Herschel Walker

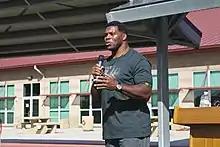
Walker giving a speech on mental health, 2017

Walker has spoken publicly about being diagnosed with dissociative identity disorder and has served as spokesperson for a mental health treatment program for veterans. Walker says he wrote the 2008 book "Breaking Free: My Life with Dissociative Identity Disorder" to help dispel myths about mental illness and to help others. DID is among the most controversial of the dissociative disorders and among the most controversial disorders found in the DSM-5-TR, with many psychiatrists expressing doubts of its validity.